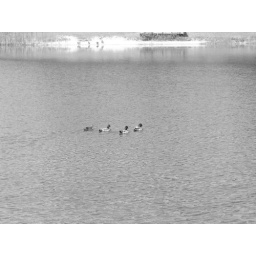
ducks in black and white